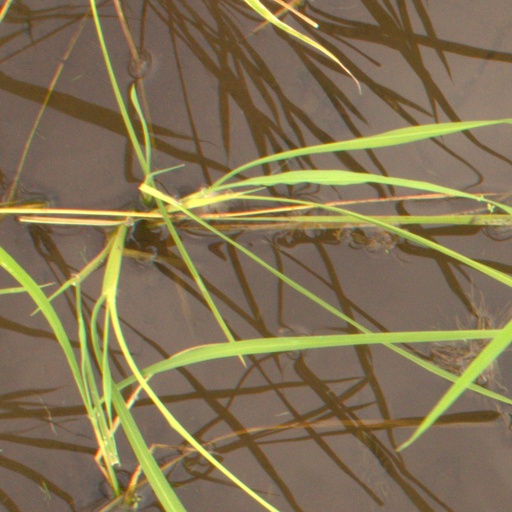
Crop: rice